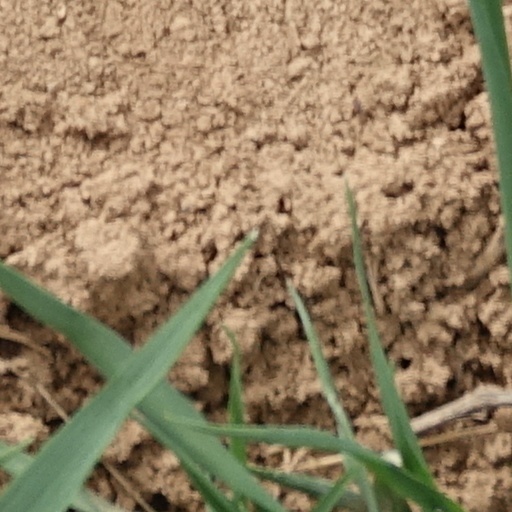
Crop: wheat